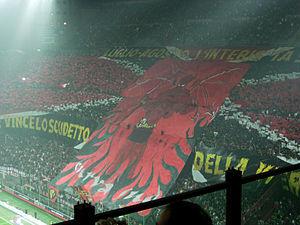
Les supporters de l'Associazione Calcio Milan encouragent et soutiennent le club de football italien de l'Associazione Calcio Milan, comptant de nombreux tifosi à travers le monde.